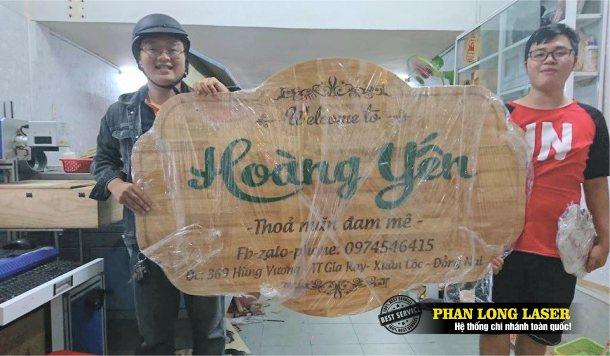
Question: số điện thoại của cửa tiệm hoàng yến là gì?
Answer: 0974546415